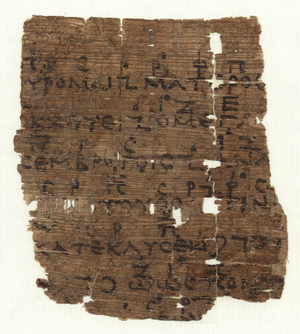
Ce texte grec sur papyrus, écrit vers 200 av. J.-C. à Hermopolis, en Égypte, est composé de sept lignes d'écriture contenant des morceaux des vers 338 à 344 du premier chœur d'Oreste. Composée en 408 av. J.-C. par l'auteur tragique grec Euripide (480 av. J.-C. – 406 av. J.-C. environ), la pièce raconte l'histoire d'Oreste qui tua sa mère Clytemnestre pour venger la mort de son père Agamemnon et qui est persécuté par les Furies pour ce crime. En plus d'un passage de chant pour chœur (stasimon), le fragment comporte des symboles vocaux et instrumentaux écrits au-dessus des lignes des paroles. Il ne reste qu'un nombre relativement restreint de textes grecs comme celui-ci comportant des notations musicales. Bien qu'on ignore encore beaucoup de la musique des Grecs antiques, les spécialistes ont essayé de reconstruire, à partir de notations de ce type, la façon dont le chœur chantait et jouait. Le papyrus, récupéré dans un cartonnage de momie à la fin du XIXe siècle, appartient à la collection de papyrus de la Bibliothèque nationale d'Autriche qui fut rassemblée au XIXe siècle par l'archiduc Rainer. En 1899, il en fit cadeau à l'empereur François Joseph Ier qui intégra la collection à la Hofbibliothek (bibliothèque impériale) de Vienne. La collection de papyrus (collection Erzherzog Rainer) est l'une des plus grandes collections de ce type au monde. Elle a été inscrite au registre «